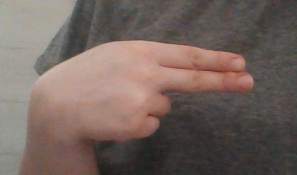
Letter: ain